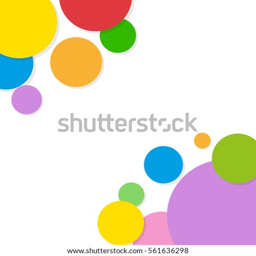
abstract decorative background bright colored circles on a white background